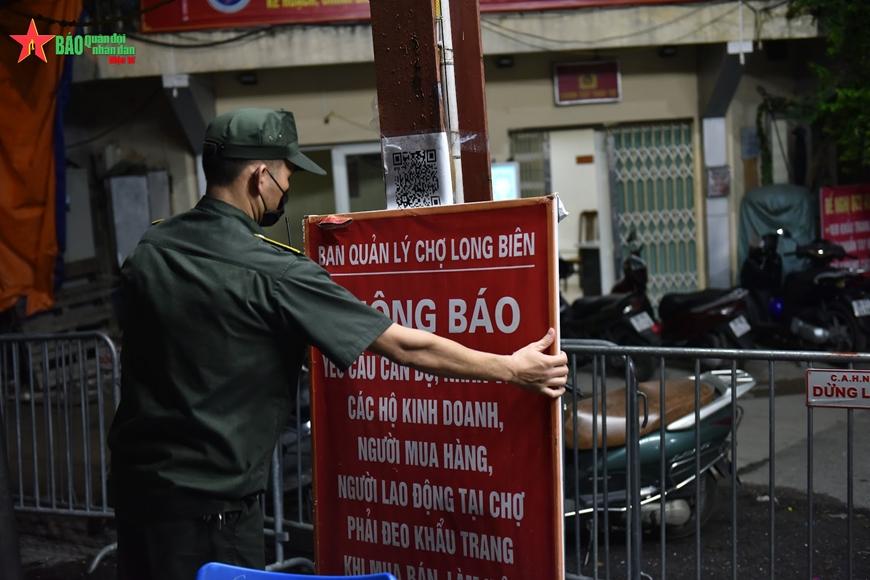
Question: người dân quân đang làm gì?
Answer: đang đặt một tấm bảng thông báo